D1 motorway (Slovakia)

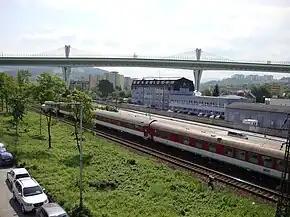
Viaduct Považská Bystrica

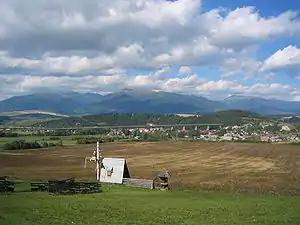
Bridge near Podtureň

The twelfth Dargov tunnel is planned east of Košice and construction will start after 2030 at the earliest. Only four of these twelve tunnels are currently in operation - Branisko Tunnel (4,975 m), Lučivná Tunnel (250 m) and Bôrik Tunnel (999 m) and Šibenik Tunnel (635 m).